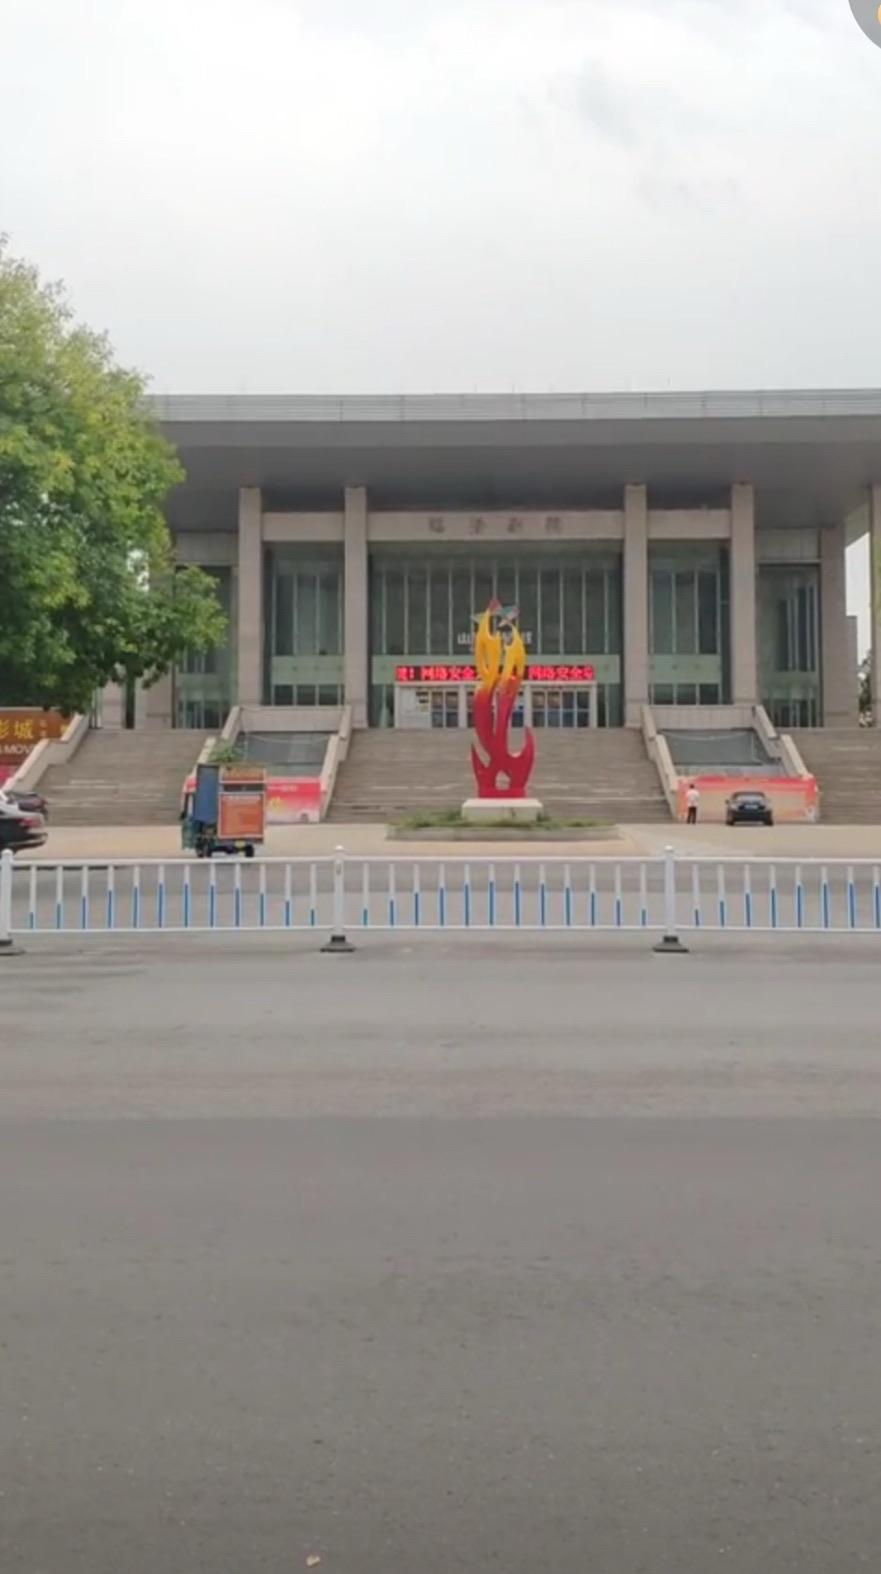
地标名称：临清剧院
所在城市：聊城市·临清市